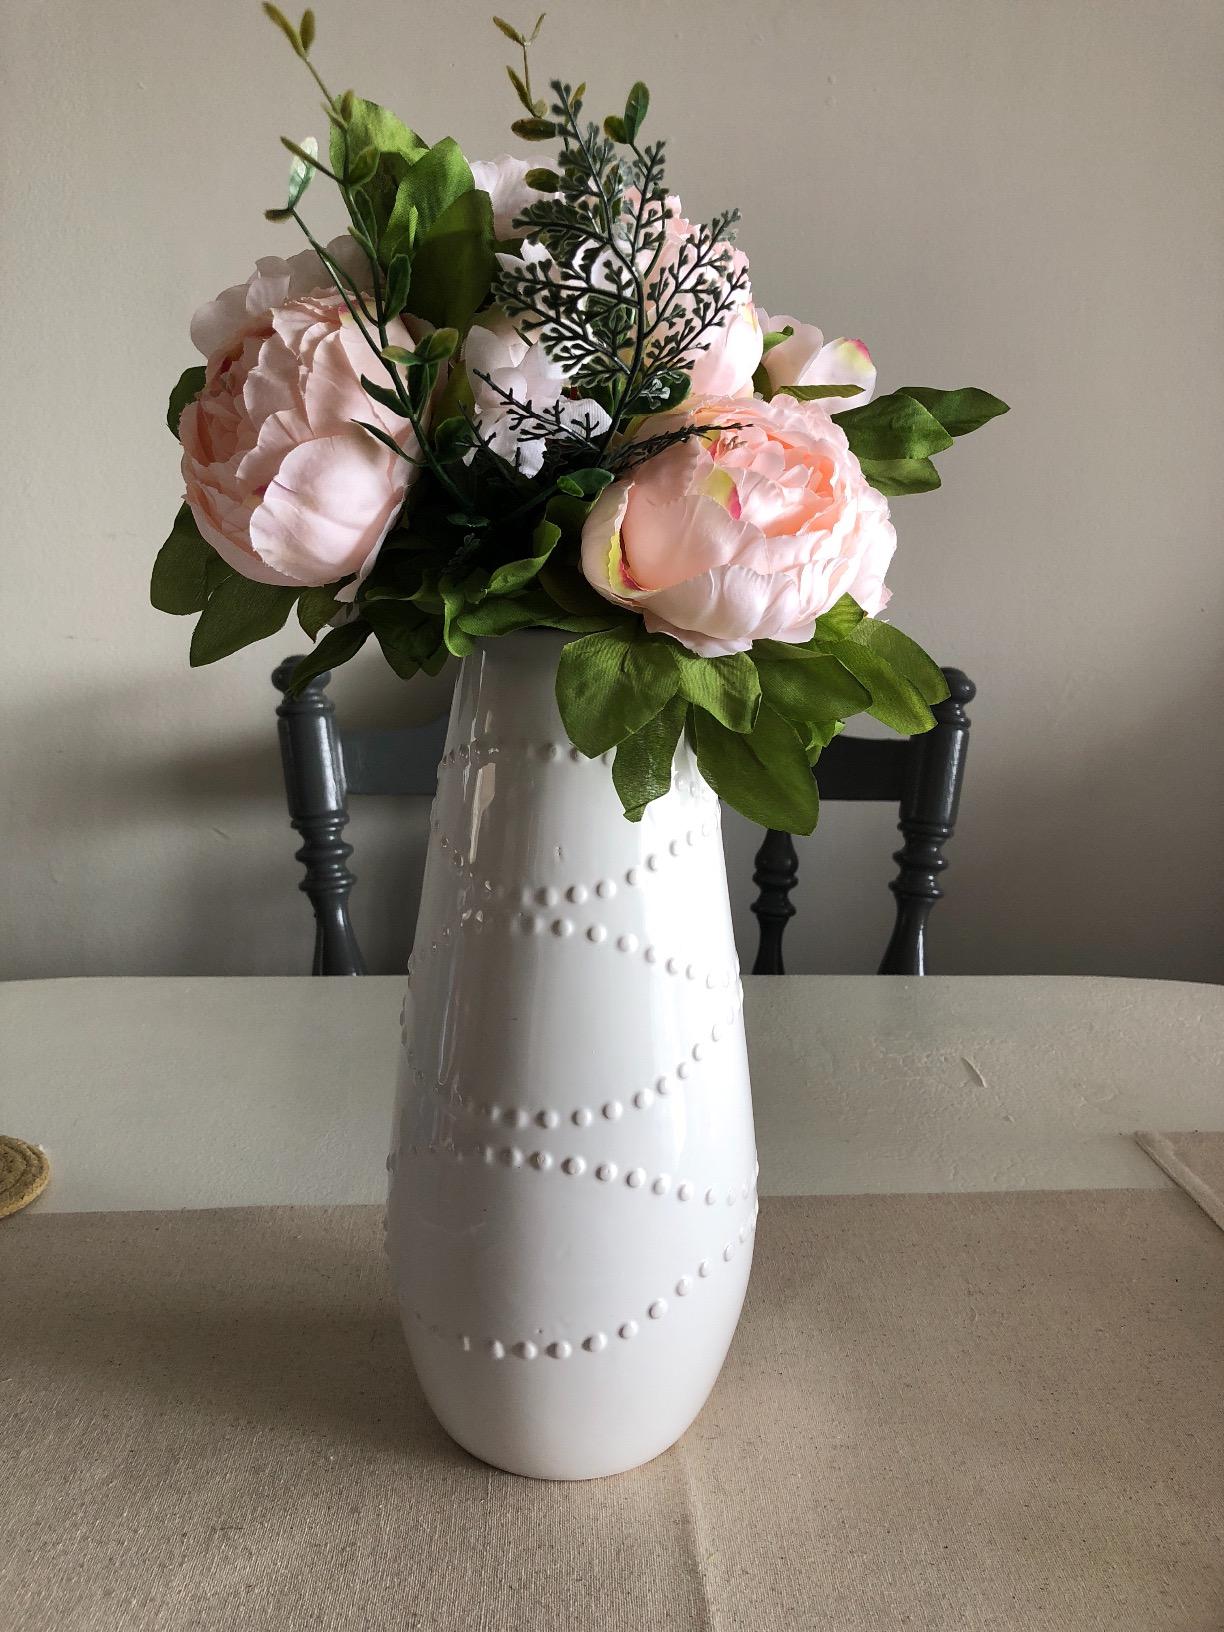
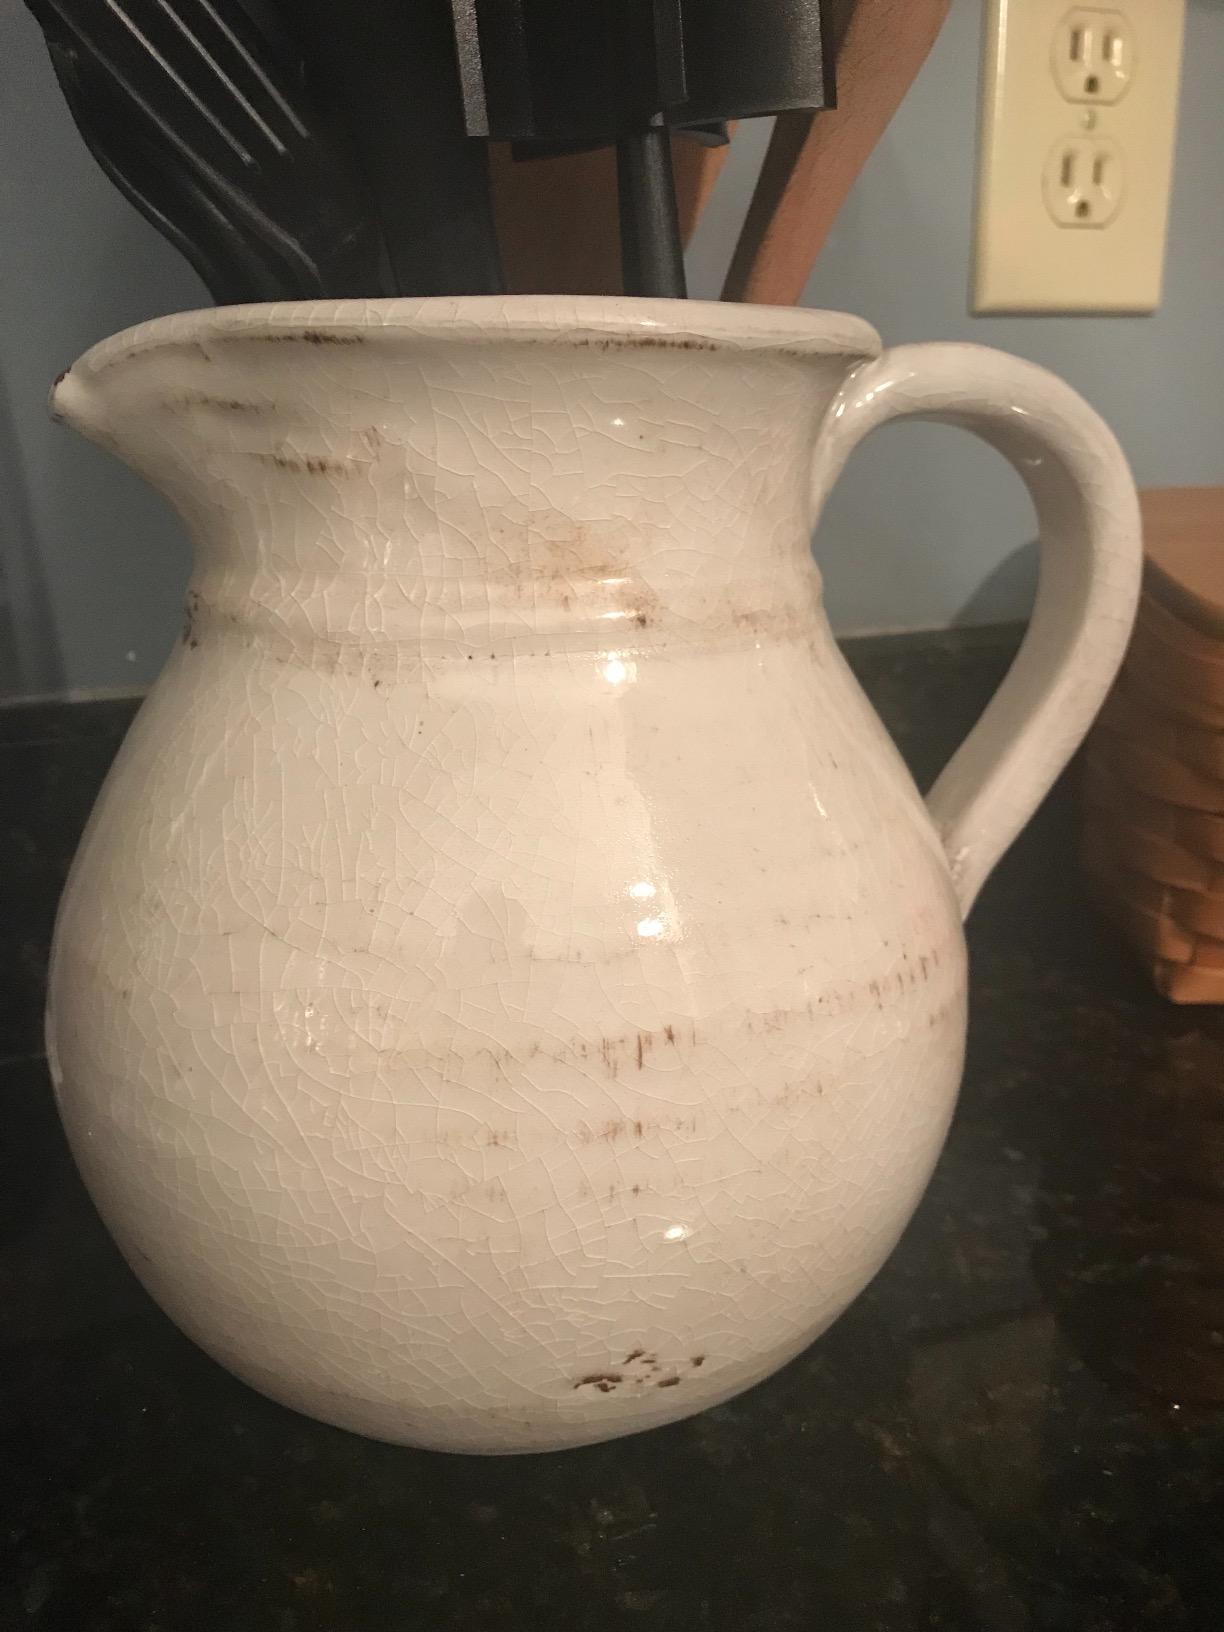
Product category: vase
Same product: no